Magnus Barefoot

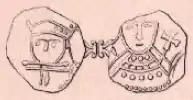
Coin thought to represent the co-rule of Sigurd and Eystein

Magnus was succeeded peacefully by his three sons: Sigurd, Eystein and Olaf. Near the end of Sigurd's reign (he having outlived his brothers) during the late 1120s, the previously unknown Harald Gille came to Norway from the west claiming to be a son of Magnus Barefoot and legitimate successor to the kingdom. Sigurd recognised Harald as his brother (and successor) after Harald walked uninjured over nine burning ploughshares in a trial by ordeal, and he was proclaimed king after Sigurd's death in 1130 with Sigurd's son Magnus Sigurdsson. Since Harald was accompanied by his mother to Norway, Sigurd may have recognised a former lover of his father.